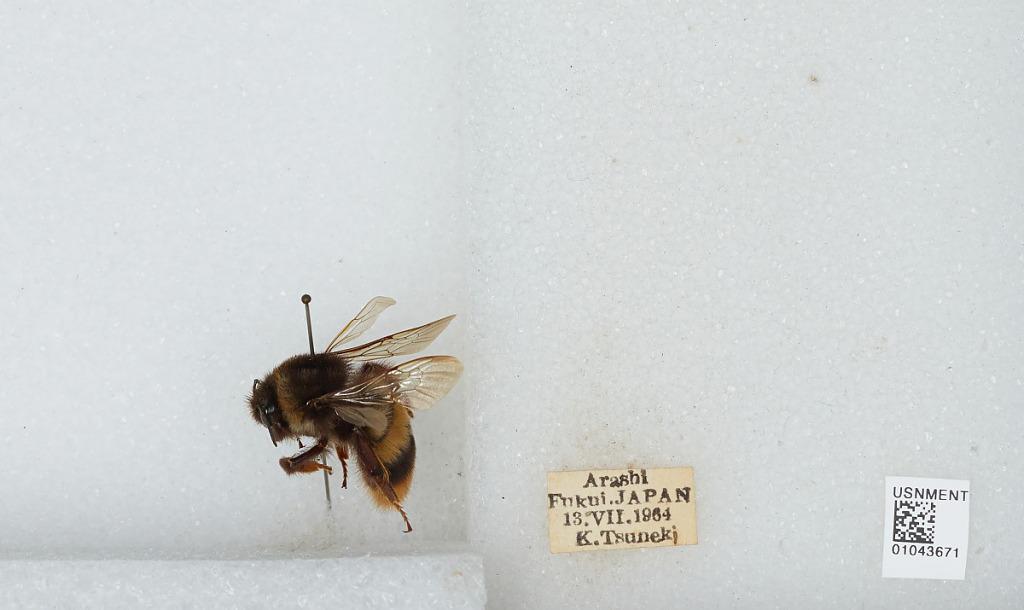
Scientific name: Bombus sp.
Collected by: K. Tsuneki
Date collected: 1964-7-13
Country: Japan
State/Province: Fukui
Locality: Arashi